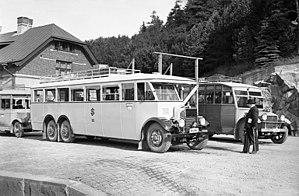
La gare de Dingle est une gare ferroviaire suédoise, de la ligne du Bohus, située à Dingle sur le territoire de la commune de Munkedal dans le Comté de Västra Götaland.